Sisu S-21

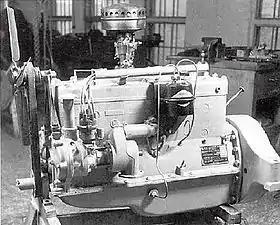
Sisu AMG / SA-5, a licence-built Hercules JXC.

The original engine was SAT-produced a six-cylinder inline engine Sisu AMG, which was a licence produced American Hercules JXC. The Yhteissisu code for the engine was SA-5. The displacement was approximately five litres and the output was 90 hp at 2600 rpm. The same engine was also produced by Tampereen Pellava- ja Rautateollisuus under name Tampella 6000.